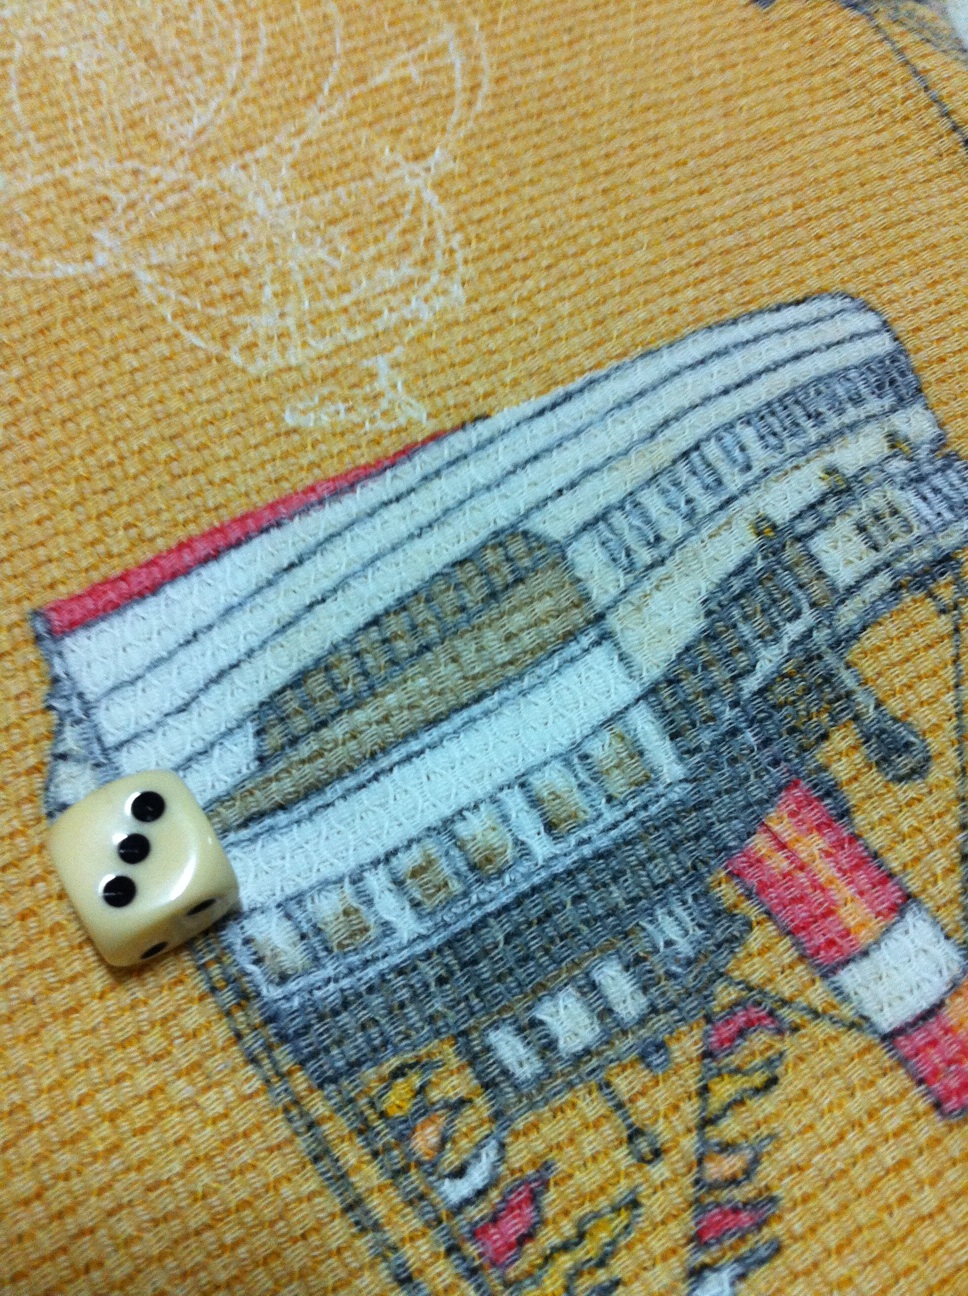Question: Which is the dice number?
Answer: 3